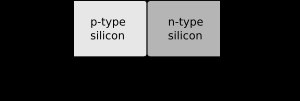
Pn-overgang
En pn-overgang. Kredsløbssymbolet der vises lige under: Trekanten svarer til den p-doterede side.
En pn-overgang eller np-overgang er en grænseflade mellem to typer af halvledere; p-type og n-type, inden i ét enkelt krystal af halvleder. En pn-overgang bliver skabt ved dotering, fx ved ion-implantation, diffusion af dopanter - eller ved epitaksi. Hvis to separate dopant-type doterede krystallag blev sat sammen mekanisk ville der introduceres en kornovergang mellem de to dopant-type halvledere, hvilket ville hæmme dets anvendelse grundet scattering af elektronerne og elektronhullerne.